Shark River Inlet

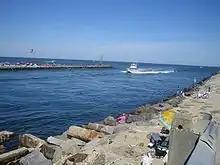
A boat travels back to the docks as visitors fish.

The Shark River Inlet is an inlet that connects the Atlantic Ocean with the Shark River, located entirely in Monmouth County, New Jersey, United States. The Shark River Inlet acts as a border between the towns of Belmar and Avon-by-the-Sea at the Atlantic Ocean. The Shark River Inlet is the only river inlet exclusively in Monmouth County that drains directly into the Atlantic Ocean; the Shrewsbury and Navesink rivers drain into Sandy Hook Bay (part of the much larger Lower New York Bay), and the Manasquan River is shared with Ocean County.